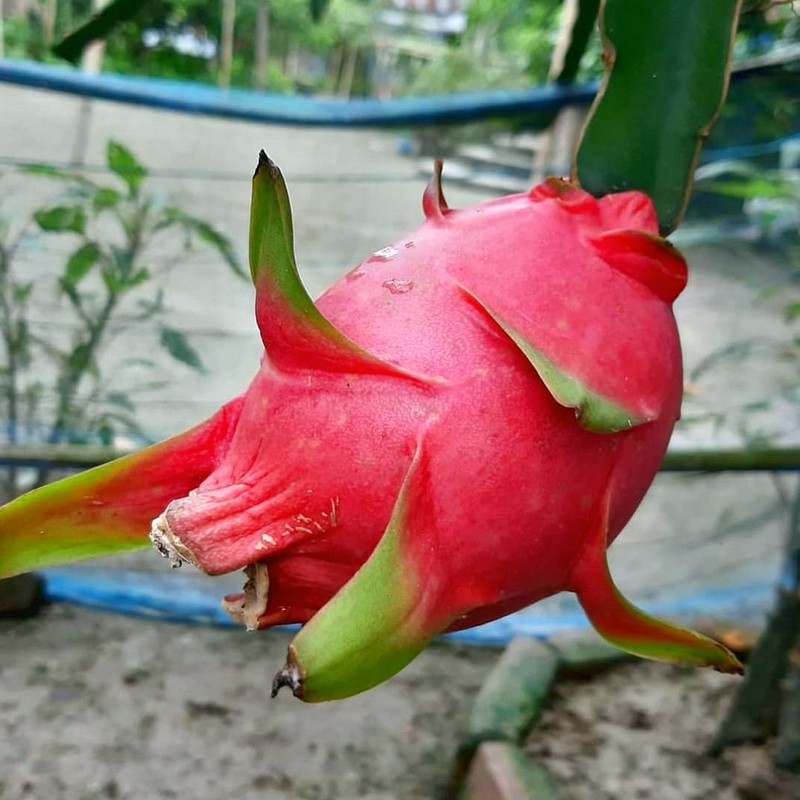
Label: Fresh Dragon Fruit